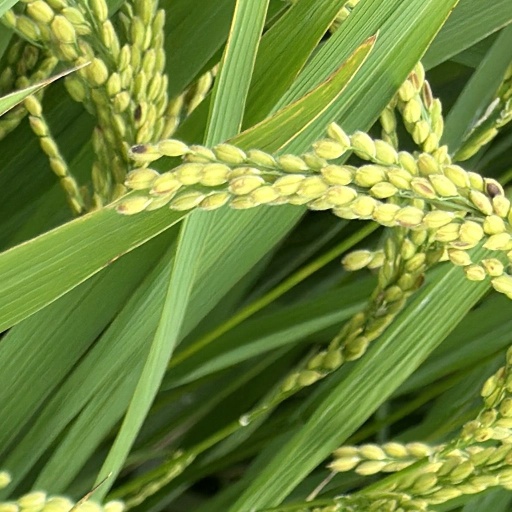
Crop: rice